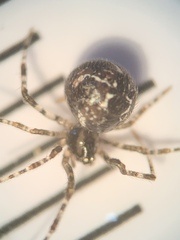
Species: Parasteatoda_tepidariorum